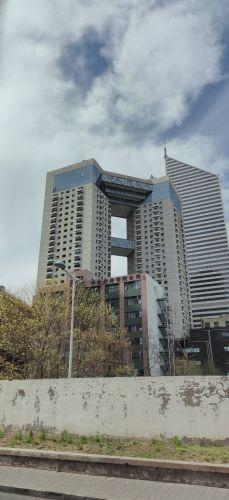
地标名称：凯旋门大厦
所在城市：天津市·河西区